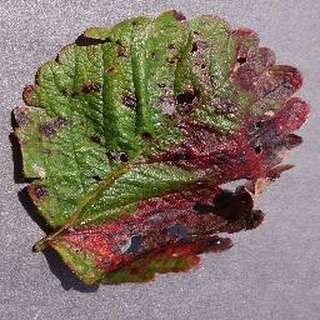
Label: strawberry_leaf_scorch